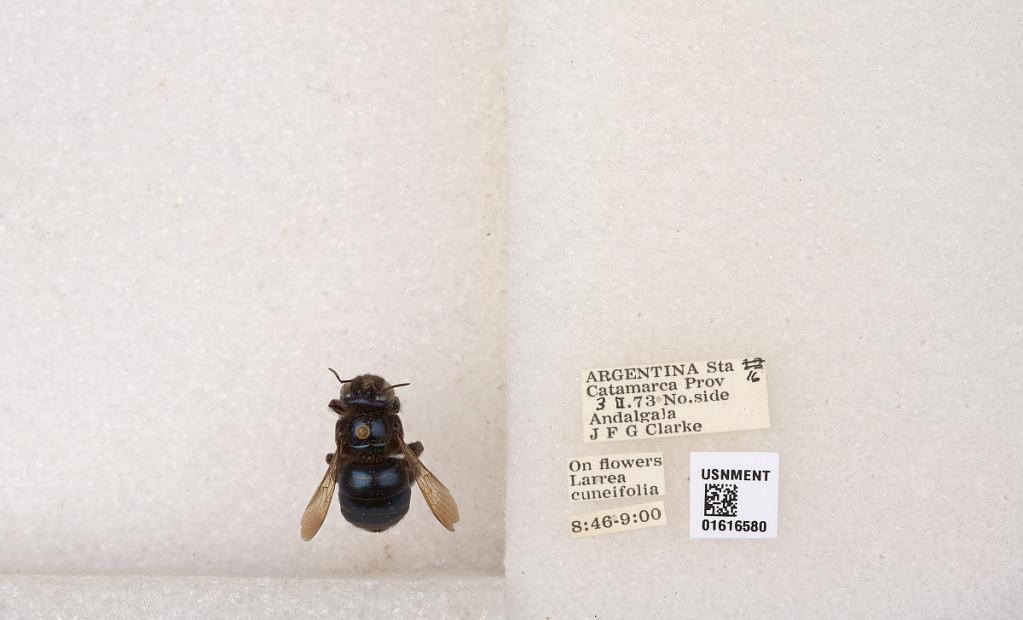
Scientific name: Xylocopa (Schonnherria) splendidula Lepeletier
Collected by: J. Clarke
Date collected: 1973-2-3
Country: Argentina
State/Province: Catamarca
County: Andalgala
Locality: Sta. 16, No. side Andalgala